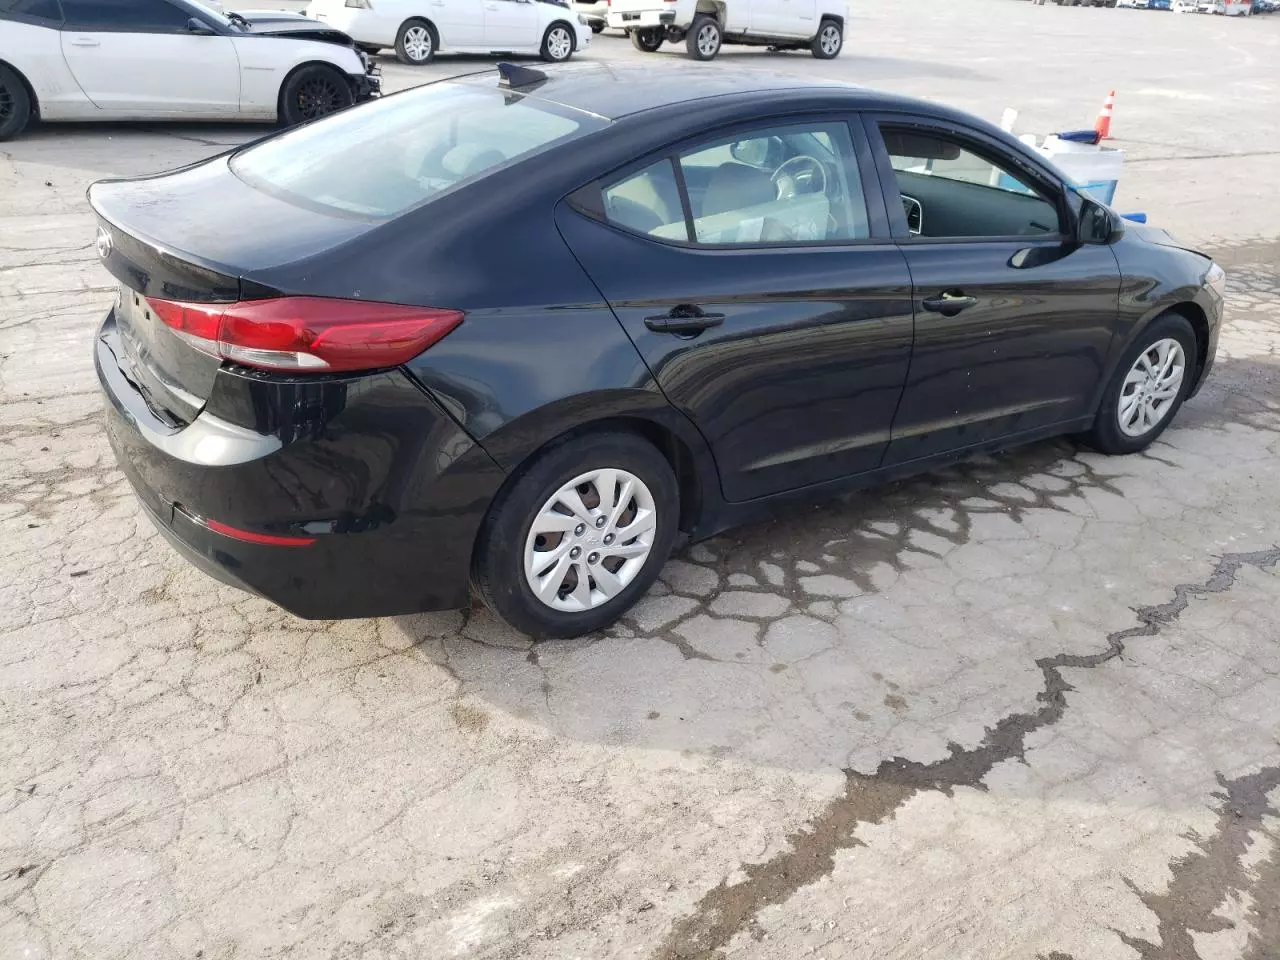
Aucun dommage détecté.
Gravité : aucun